Heart transplantation

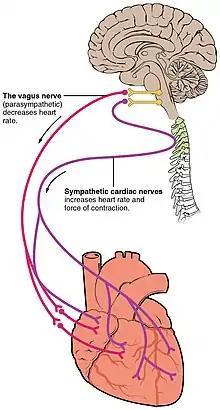
Autonomic innervation of the heart

During heart transplant, the vagus nerve is severed, thus removing parasympathetic influence over the myocardium. However, some limited return of sympathetic nerves has been demonstrated in humans.